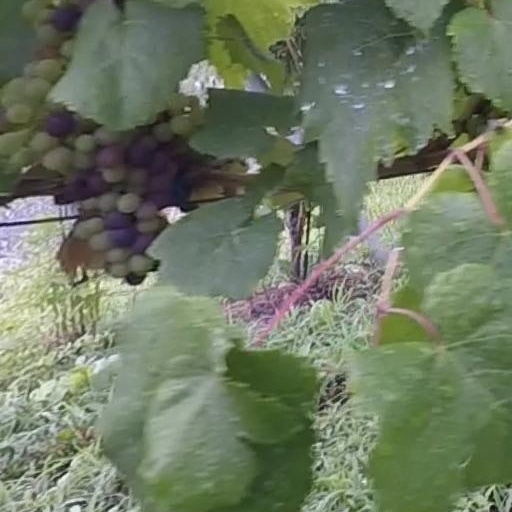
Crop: grape